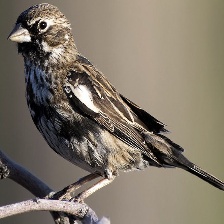
Species: LARK BUNTING
Scientific name: CALAMOSPIZA MELANOCORYS
ImageNet parent category: indigo_bunting